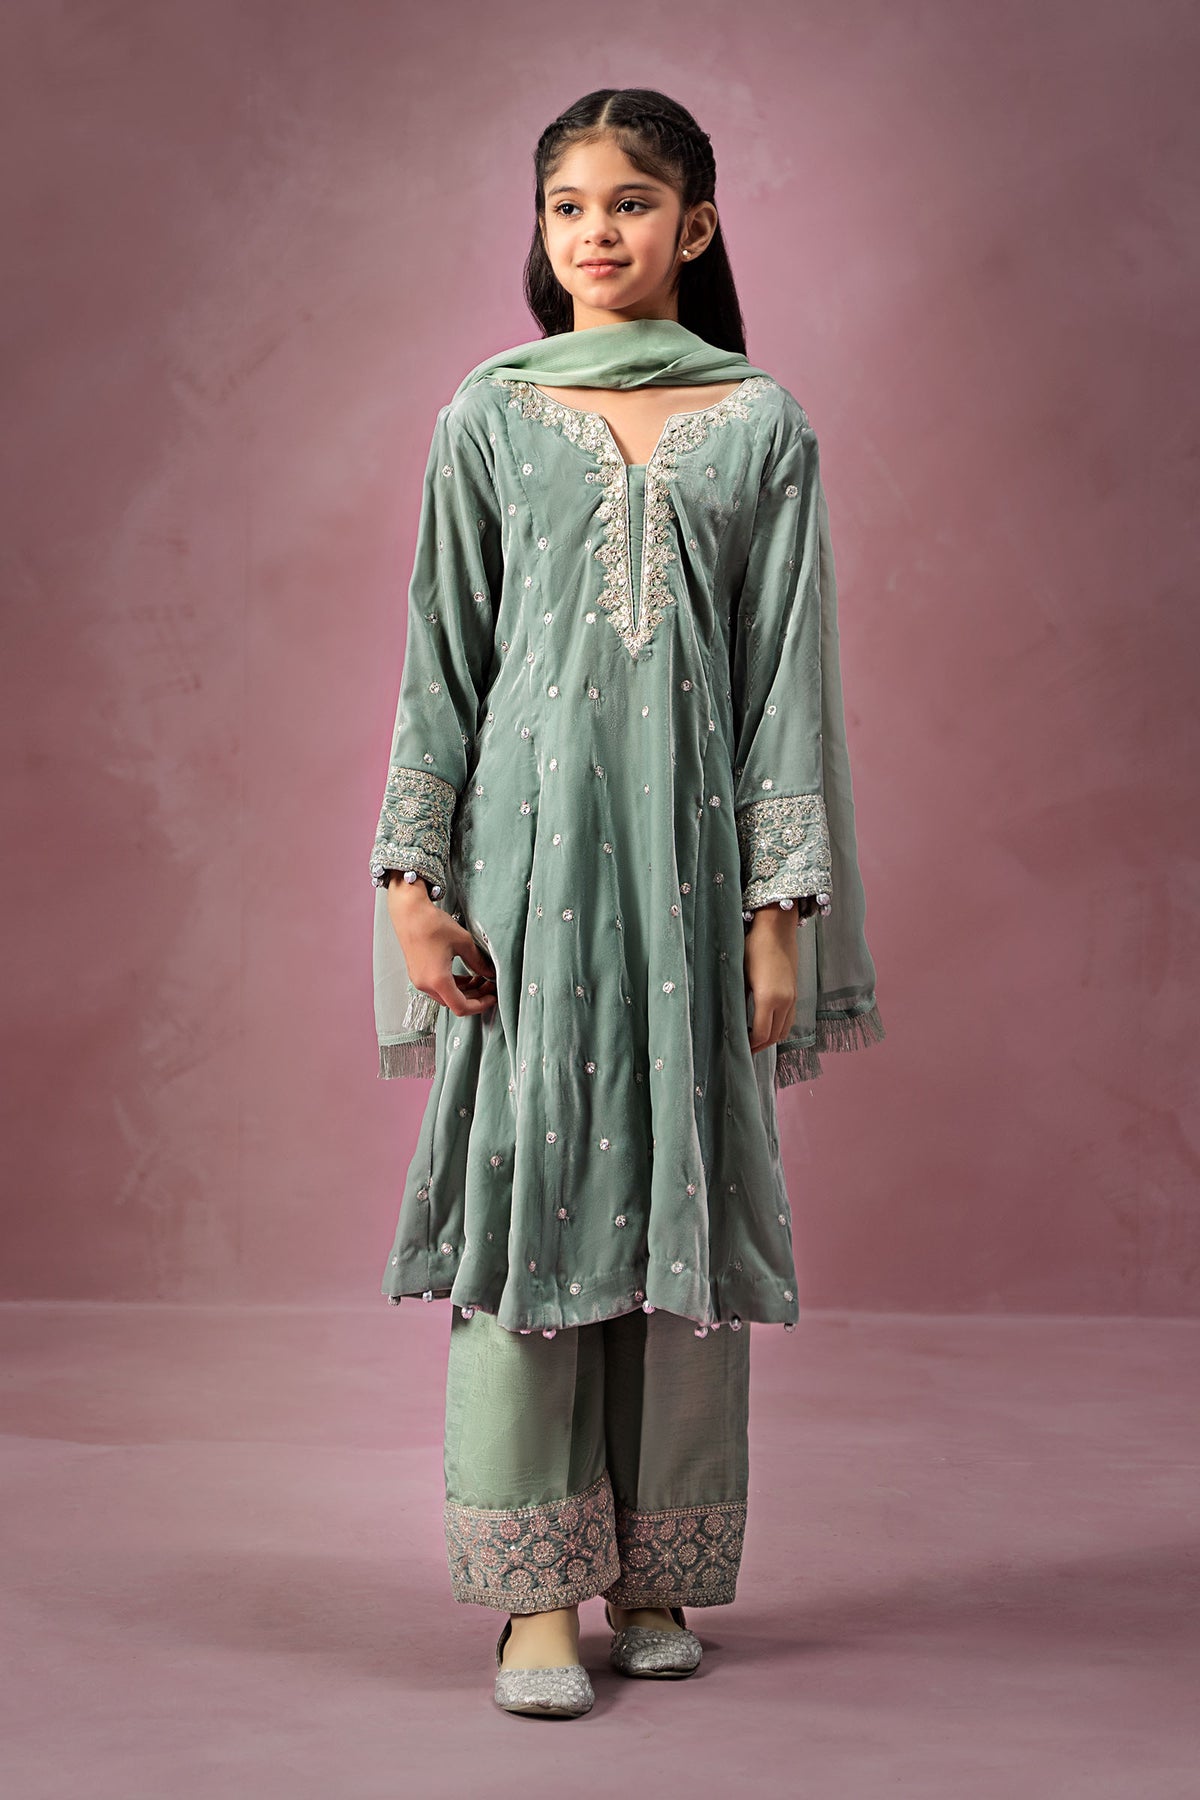
green kamla embroidered salwar suit